The Colossus of Rhodes (Dalí)

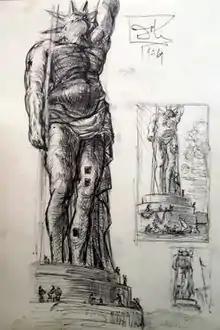
"First Version of The Colossus of Rhodes" (1954)

Dalí created at least one preparatory study, "First Version of The Colossus of Rhodes", a 1954 ink-on-cardboard work measuring that includes three sketches of the Colossus. It was displayed at the Time Warner Center in New York from 3 November 2010 to 30 April 2011 as part of the exhibition "Dalí at Time Warner Center: The Vision of a Genius", where it was also for sale.